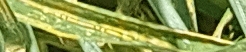
Label: Wheat___Yellow_Rust